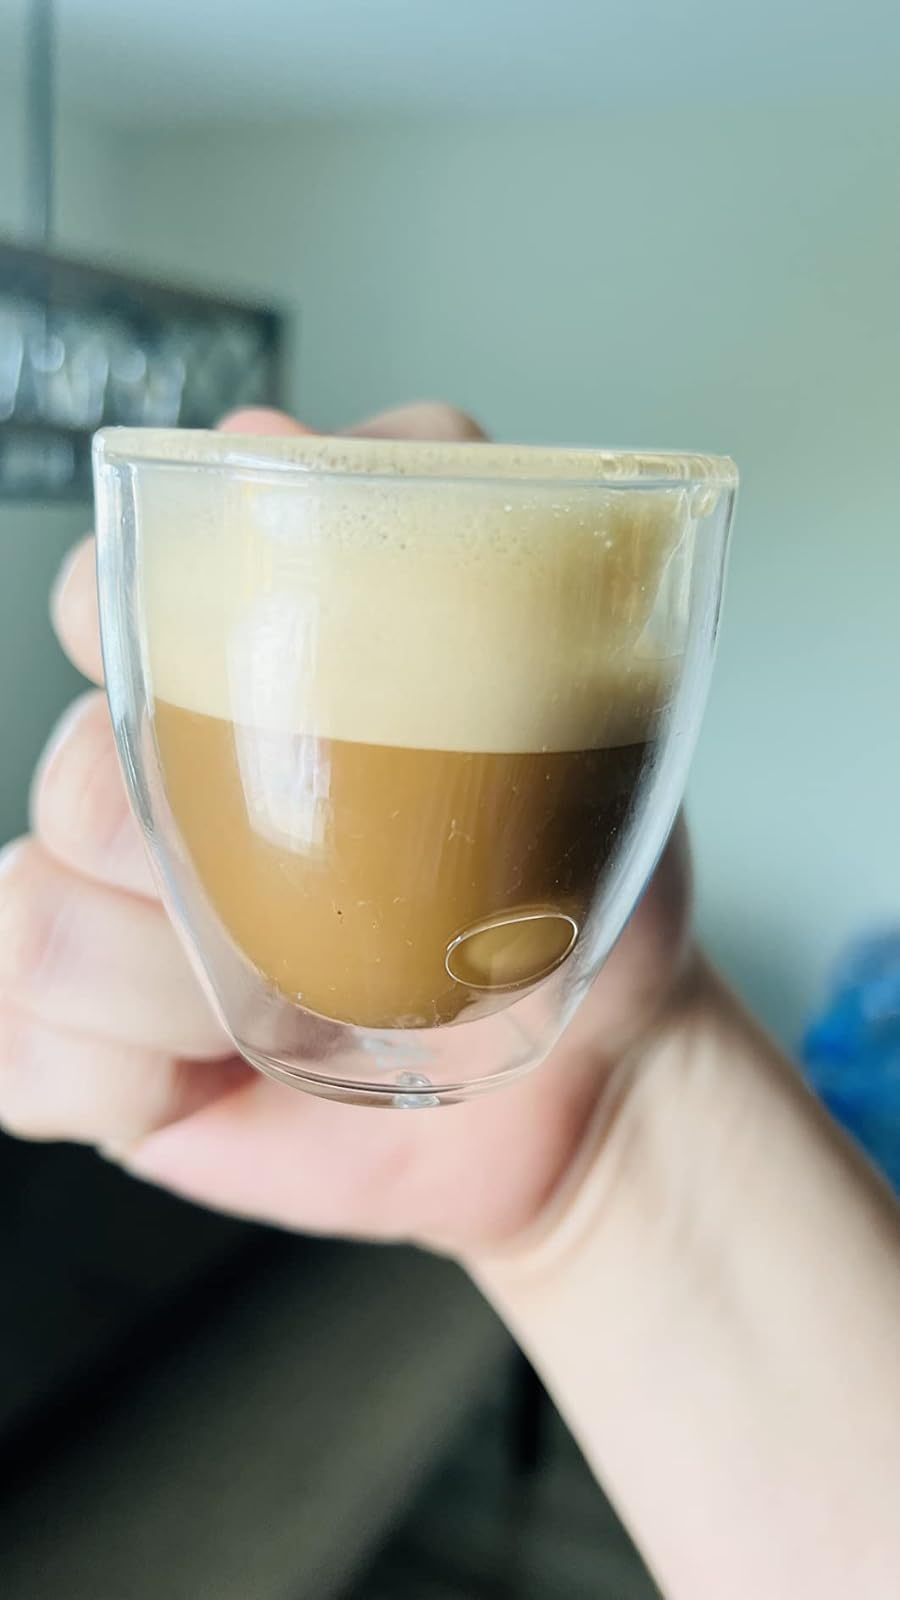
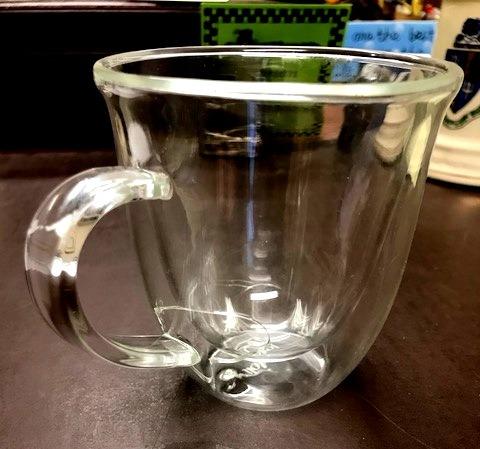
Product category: items_mug
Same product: no